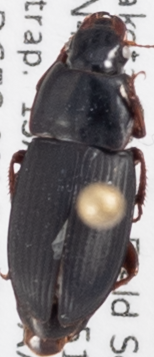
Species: Harpalus opacipennis
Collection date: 2023-08-15
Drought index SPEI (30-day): -0.036
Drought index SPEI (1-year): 0.438
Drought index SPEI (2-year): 1.45